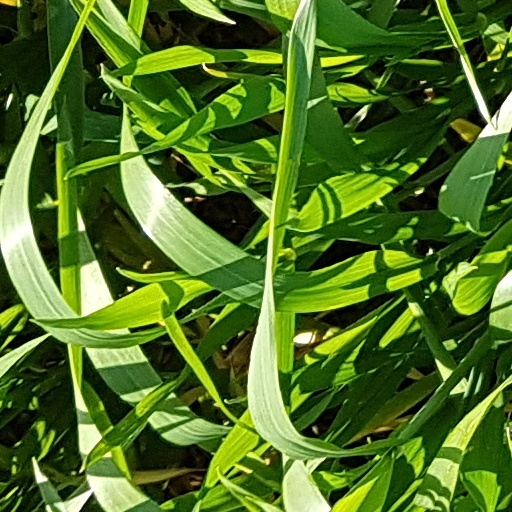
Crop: wheat